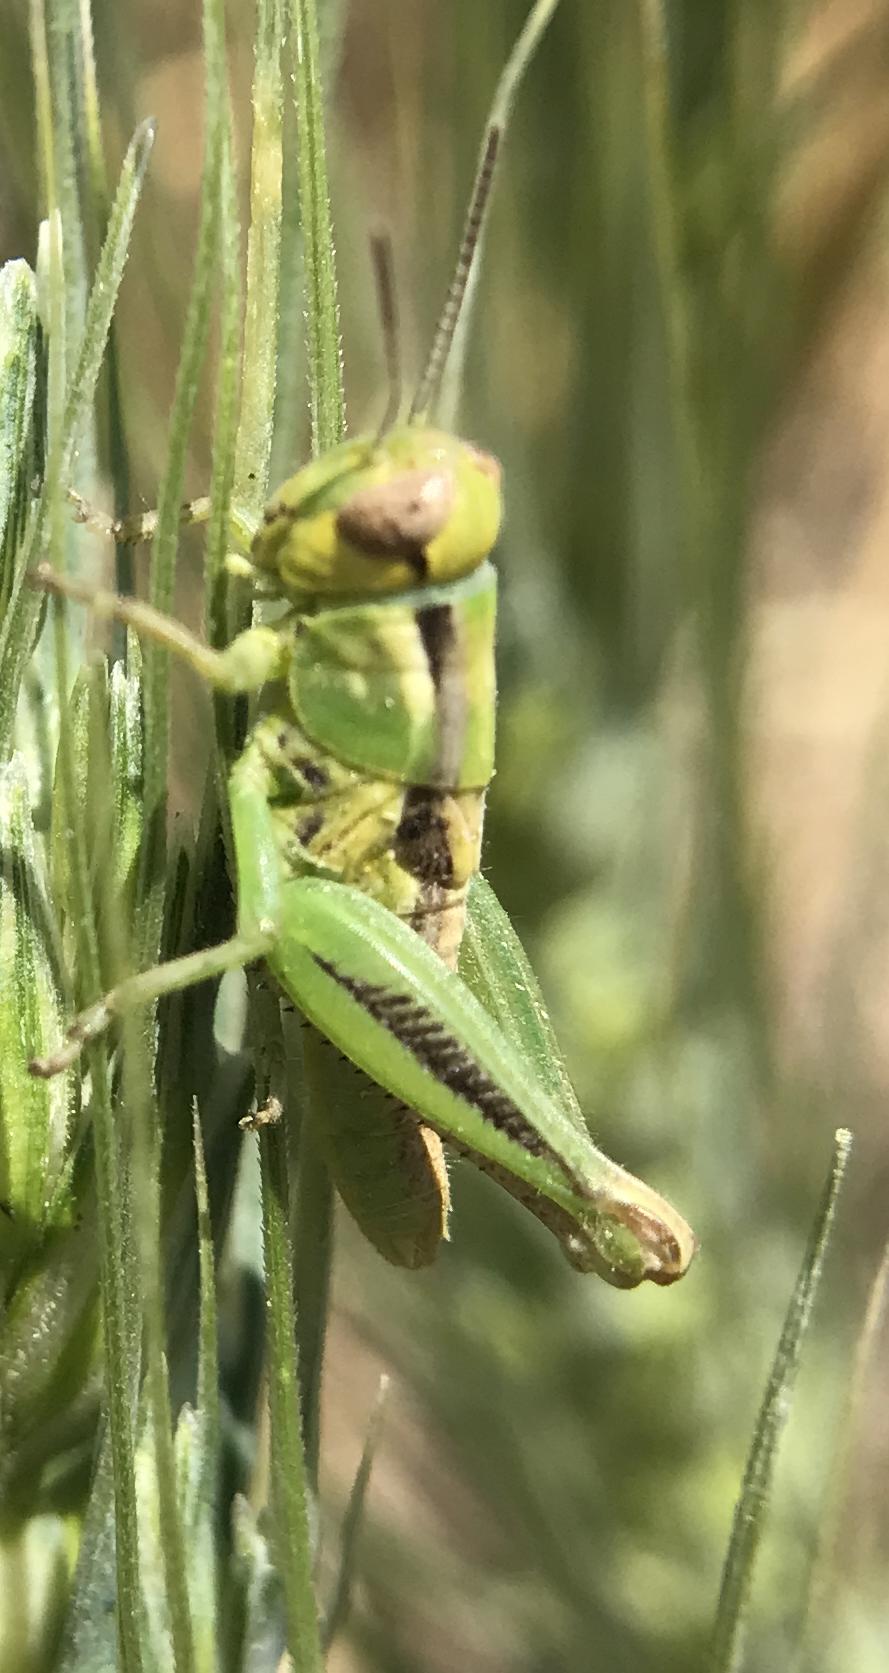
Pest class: occasional_pest